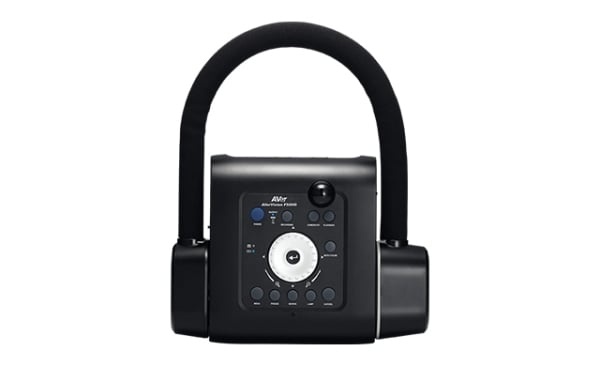
AVerVision F50HD Flexible Arm Document Camera – 1080p, 200× Zoom
iframe { width: 65%; height: 400px; margin: auto; display: block; } @media (max-width: 992px) { iframe { width: 85%; height: 350px; } } @media (max-width: 575px) { iframe { width: 100%; height: 300px; } } The AVerVision F50HD is a high-performance document camera designed for classrooms, training rooms, and live demonstrations. Featuring an 8-megapixel camera sensor , it delivers full HD 1080p resolution with crystal-clear detail. The flexible arm design allows easy angle adjustments and close-up captures for dynamic presentations. It supports both HDMI input and output , enabling seamless integration with projectors, interactive panels, or displays. The powerful 200x total zoom (including 10x optical) brings the tiniest details to life. The built-in internal memory and SD card slot allow saving and playback of images or videos. The one-touch recording feature captures lessons and experiments in real-time. AVer's A+ Suite software enhances interactivity with annotation and sharing tools. Compact and portable, the F50HD is a reliable and versatile teaching companion. Key Features 8MP Camera Sensor – Captures sharp, detailed images in full HD at 1920x1080 resolution. Flexible Gooseneck Arm – Allows versatile positioning and angle adjustments during live demos. HDMI Input & Output – Seamlessly connects to monitors, projectors, or other AV equipment. 200x Total Zoom (10x Optical) – Magnifies documents or objects with outstanding clarity. Real-Time 30fps Video – Ensures smooth, lag-free playback for live presentations. Built-in Image Storage – Internal memory and SD card slot for capturing and saving content. One-Touch Recording – Instantly records video lessons or experiments with a single button press. A+ Suite Compatibility – Enables annotation, picture-in-picture, and content sharing with interactive tools. Auto Focus & Auto Exposure – Quickly adjusts to ensure the best image quality in any lighting. Microscope Adapter Included – Enables direct connection to microscopes for science and lab work. Plug-and-Play Setup – Requires no drivers or complex configuration for immediate use. Compact & Durable Build – Lightweight design ideal for classroom portability and everyday use. The AVerVision F50HD document camera combines an 8MP sensor , 200x zoom , and flexible gooseneck arm for ultra-clear, dynamic classroom presentations. With HDMI connectivity , built-in recording, and A+ software support, it’s a smart tool for educators seeking versatility and clarity.
Brand: AVerVision
Category: Office Supplies > Presentation Supplies > Document Cameras